Angellica Aribam

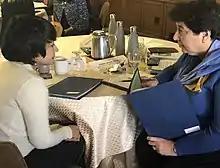
Angellica Aribam negotiating a deal with Prime Minister Beatriz Merino in a simulation exercise.

Aribam is the Founder and Director of Femme First Foundation (FFF). FFF is a non-partisan, non-profit organization that is focused on amplifying women leadership by training and grooming women political leaders.